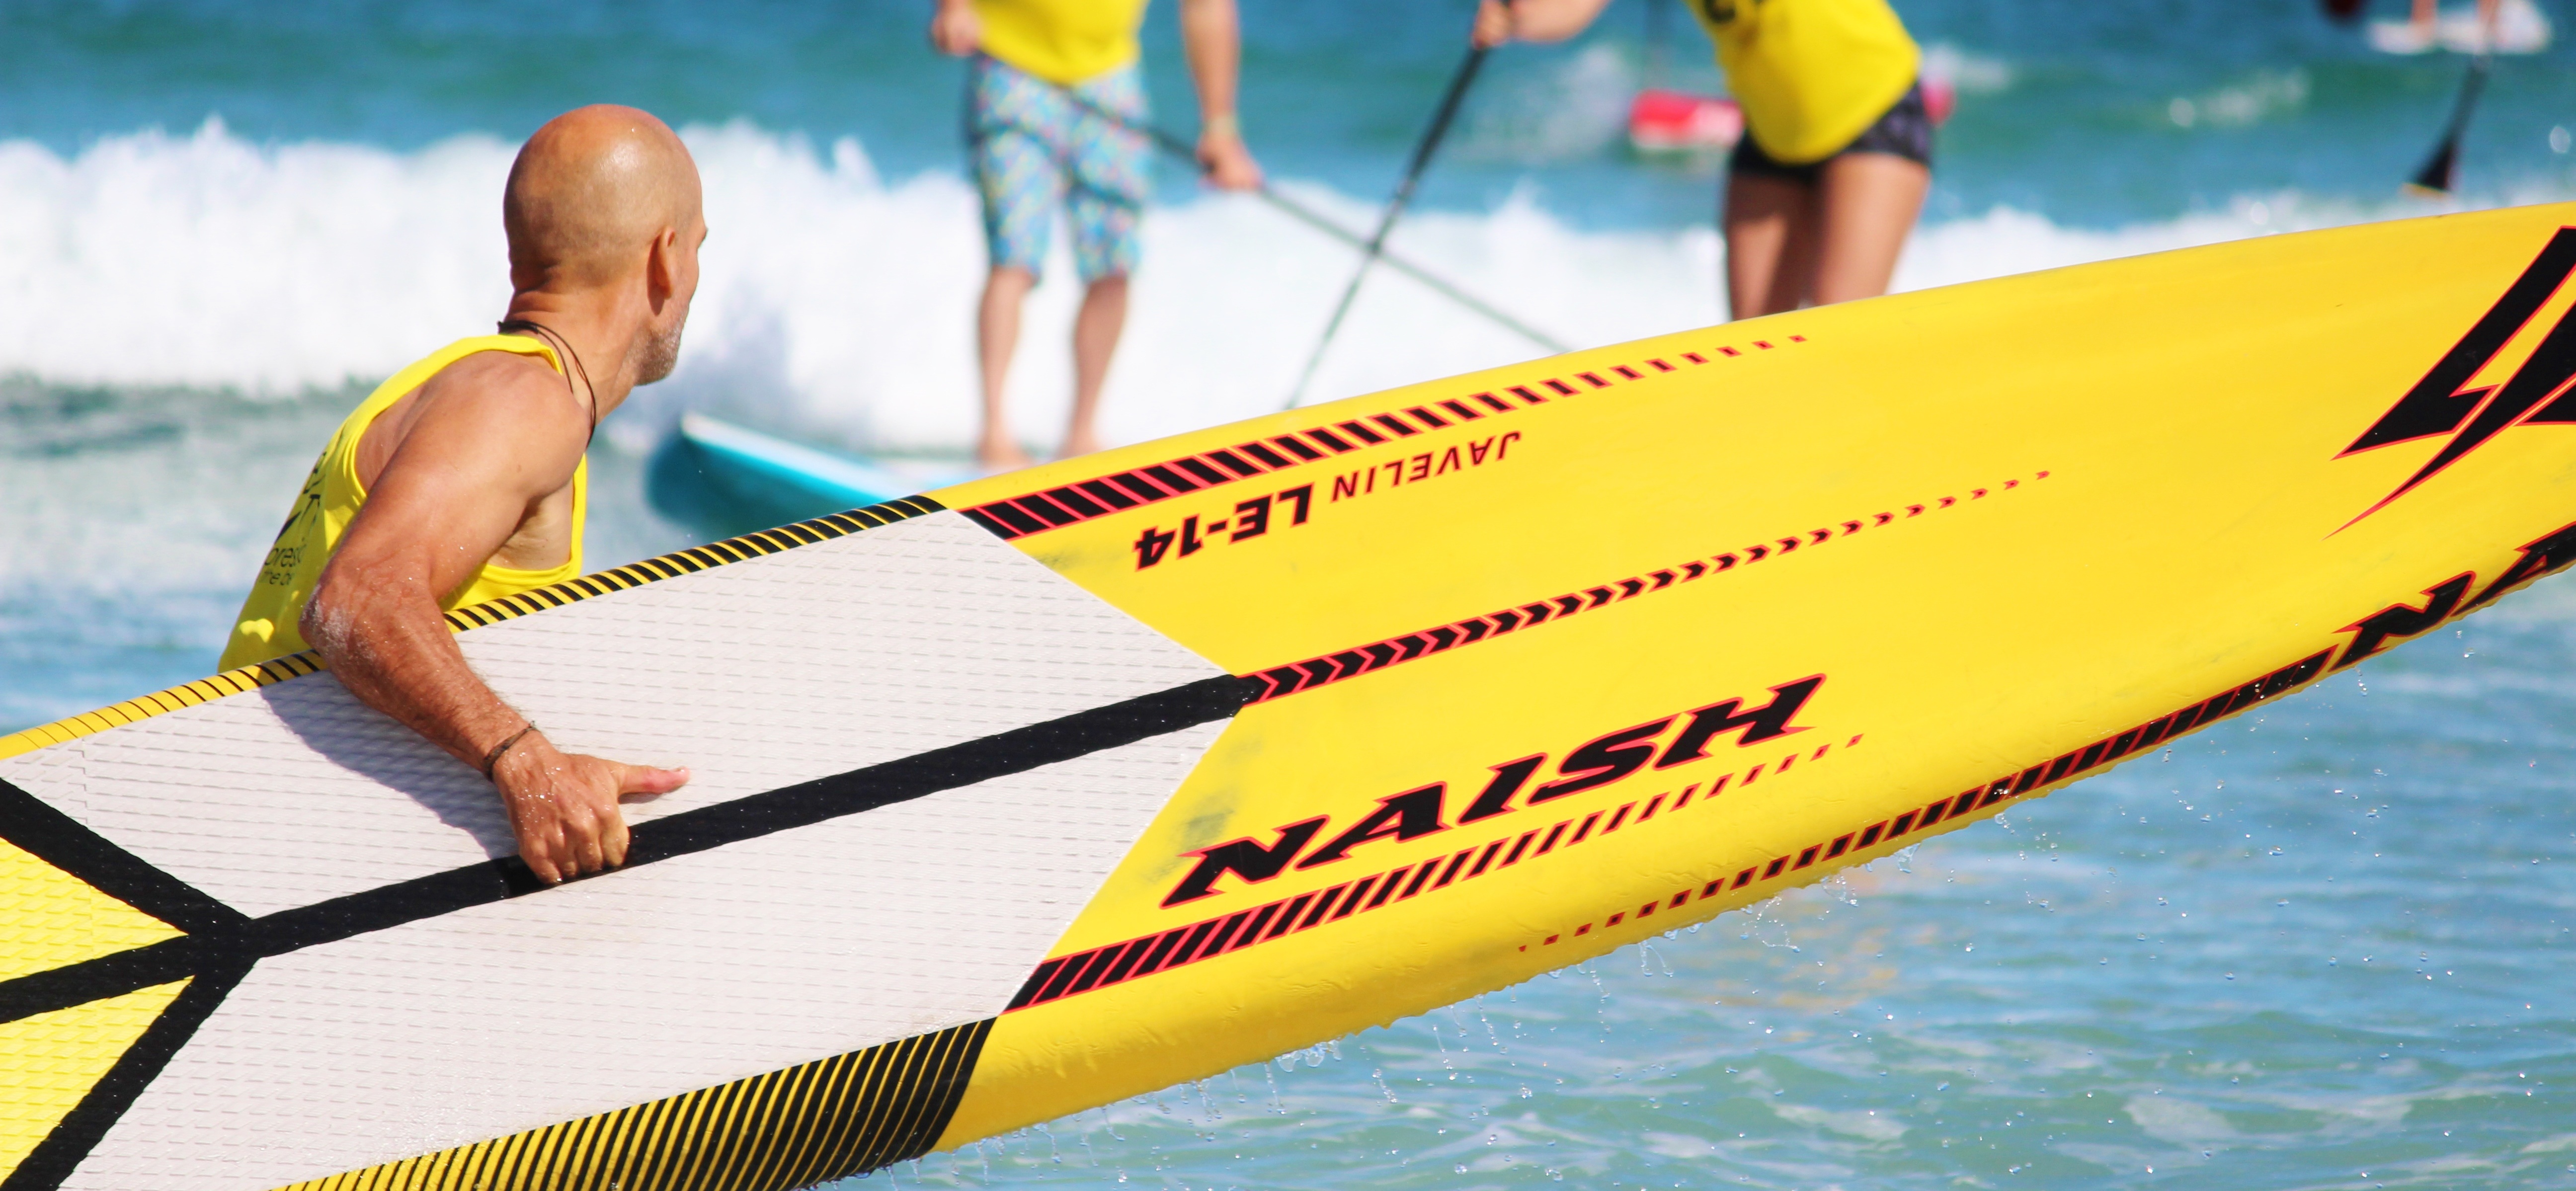
beach, sea, coast, water, boat, play, surfing, paddle, vehicle, sailing, surfboard, yellow, leisure, sports equipment, paddle board, competition, fun, sports, boating, windsurfing, sup, water sports, water sport, stand up paddling, surfing equipment and supplies, surface water sports